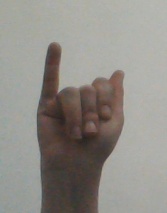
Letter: meem